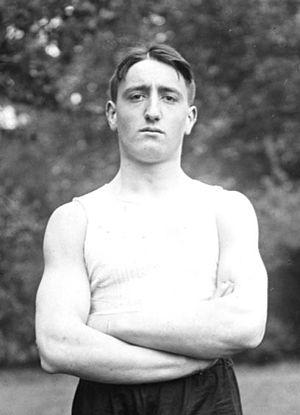
Pierre Alexis Louis Failliot dit l'autobus, né le 25 février 1887 à Paris IVᵉ et mort le 31 décembre 1935 à Paris également, est un athlète complet et un joueur de rugby à XV français, licencié au Racing club de France. Il évolue au poste d’ailier.